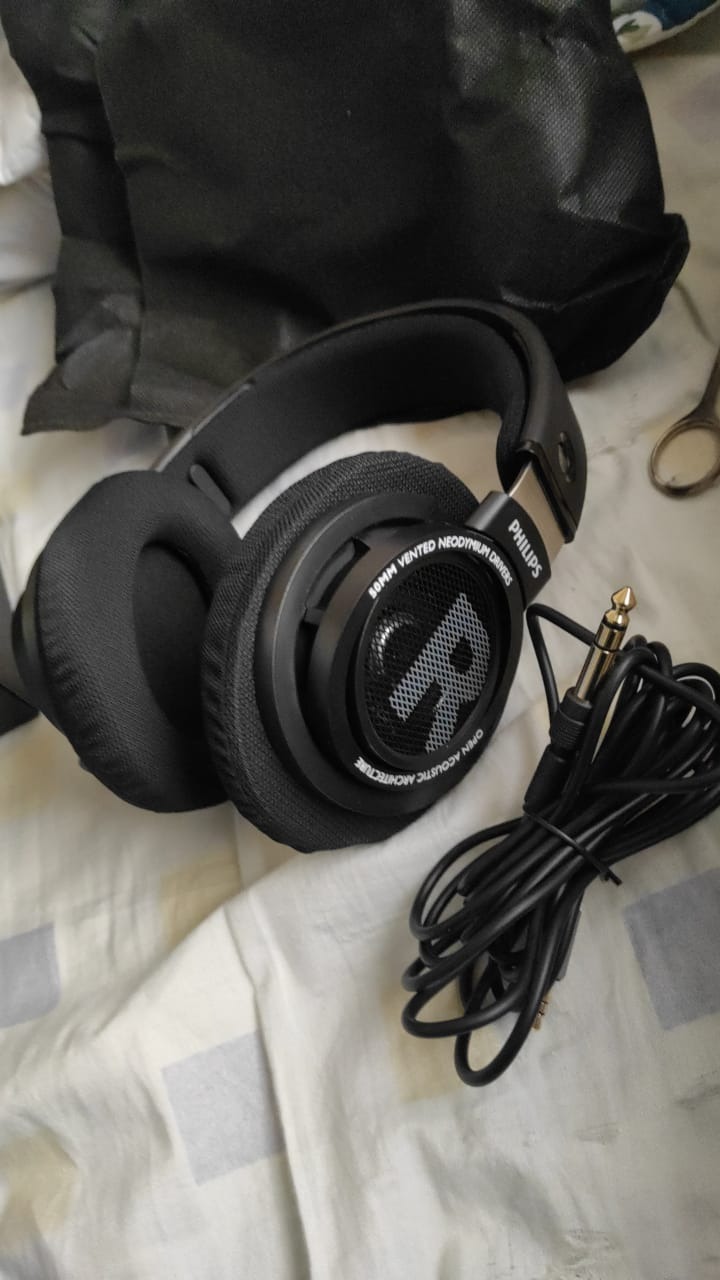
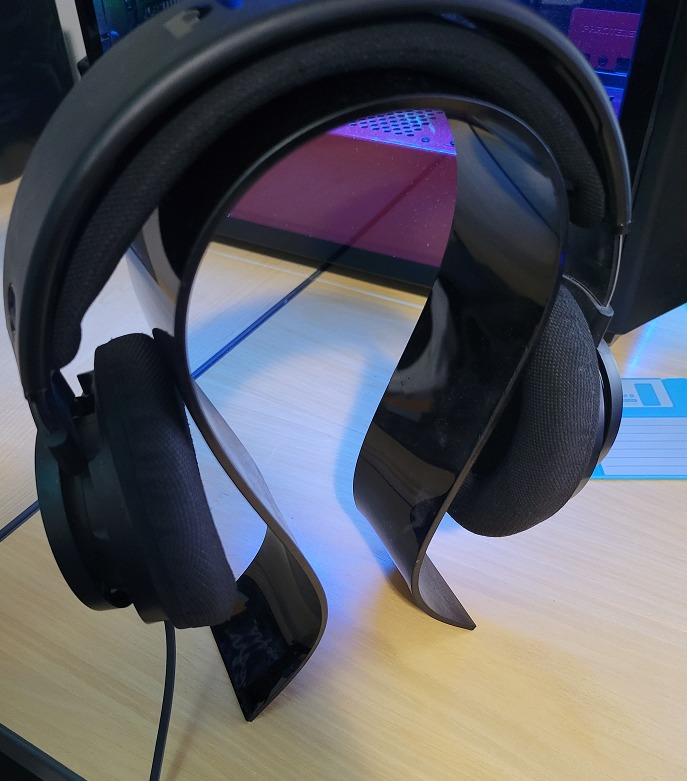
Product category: headphones
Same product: yes